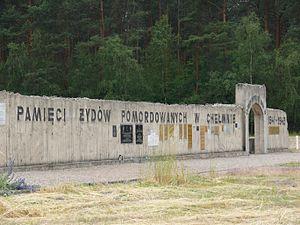
Le Reichsgau Wartheland, à l'origine appelé « Reichsgau Posen », est une circonscription territoriale allemande constituée à partir d'une partie des territoires polonais annexés par le Reich en 1939.
Le camp d'extermination de Chełmno est le premier camp d'extermination nazi destiné à l'assassinat de Juifs au moyen de gaz asphyxiants.